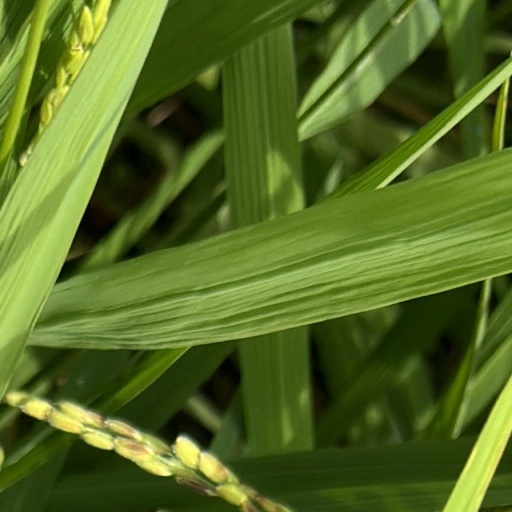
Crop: rice